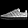
Label: Sneaker